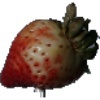
Label: Strawberry 1